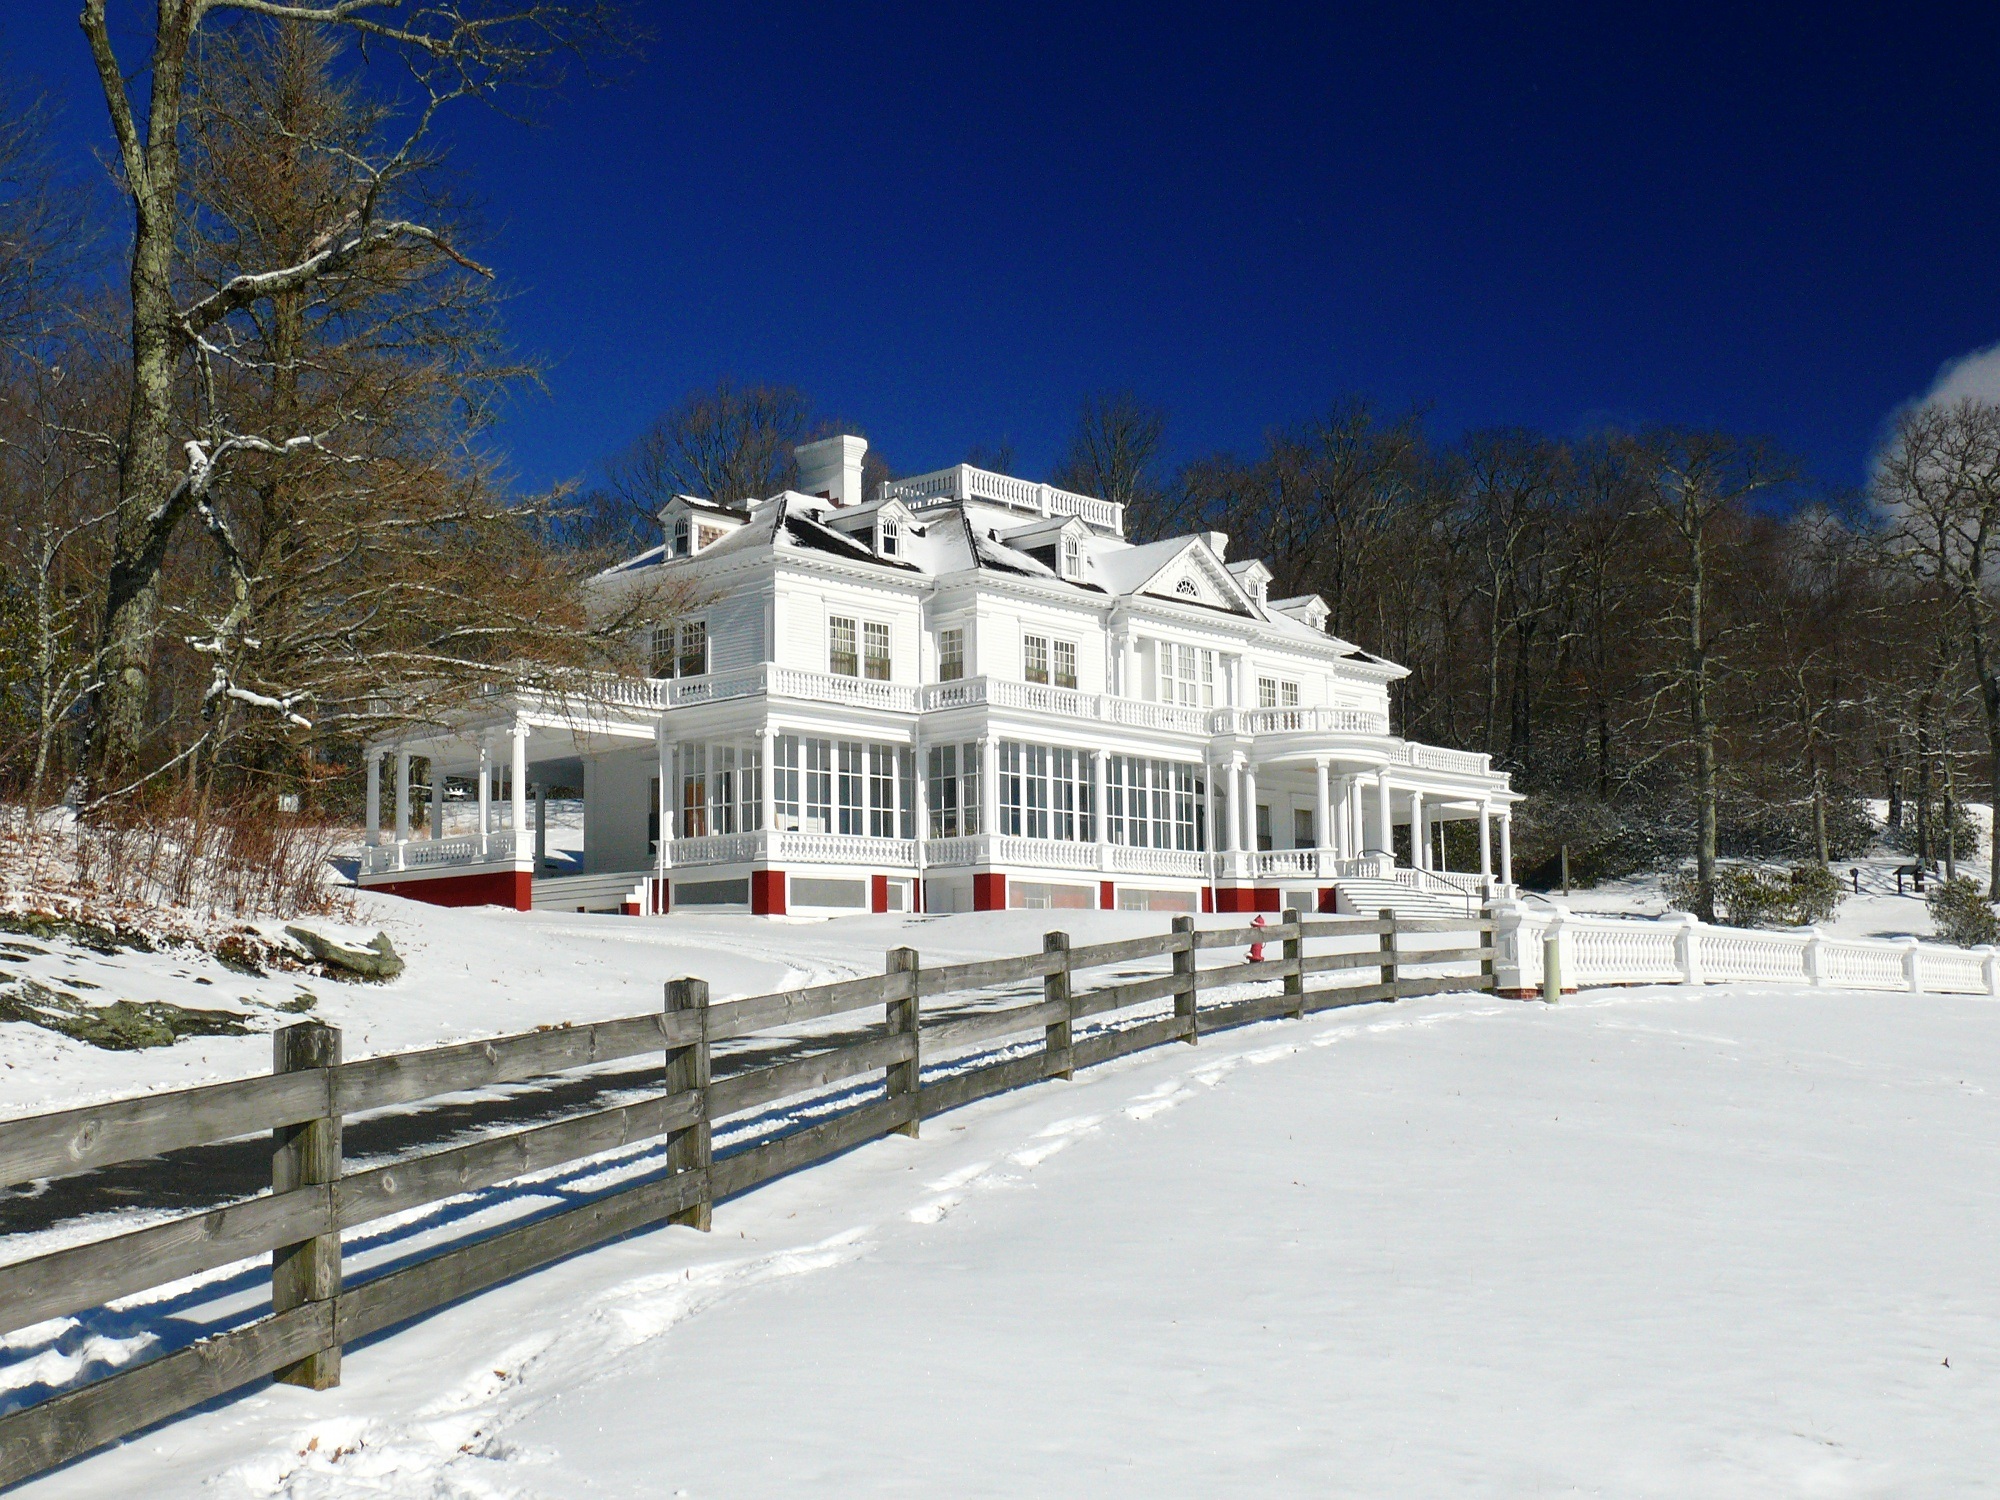
landscape, tree, snow, winter, fence, mansion, house, town, home, suburb, scenic, weather, usa, overlook, season, outdoors, resort, estate, neighbourhood, north carolina, residential area, flat top manor, cone memorial park, blowing rock